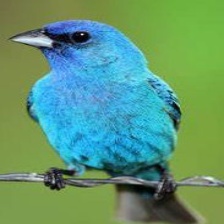
Species: INDIGO BUNTING
Scientific name: PASSERINA CYANEA
ImageNet parent category: indigo_bunting